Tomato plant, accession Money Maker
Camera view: horizontal (90 deg, fisheye); turntable rotation: 300 degrees
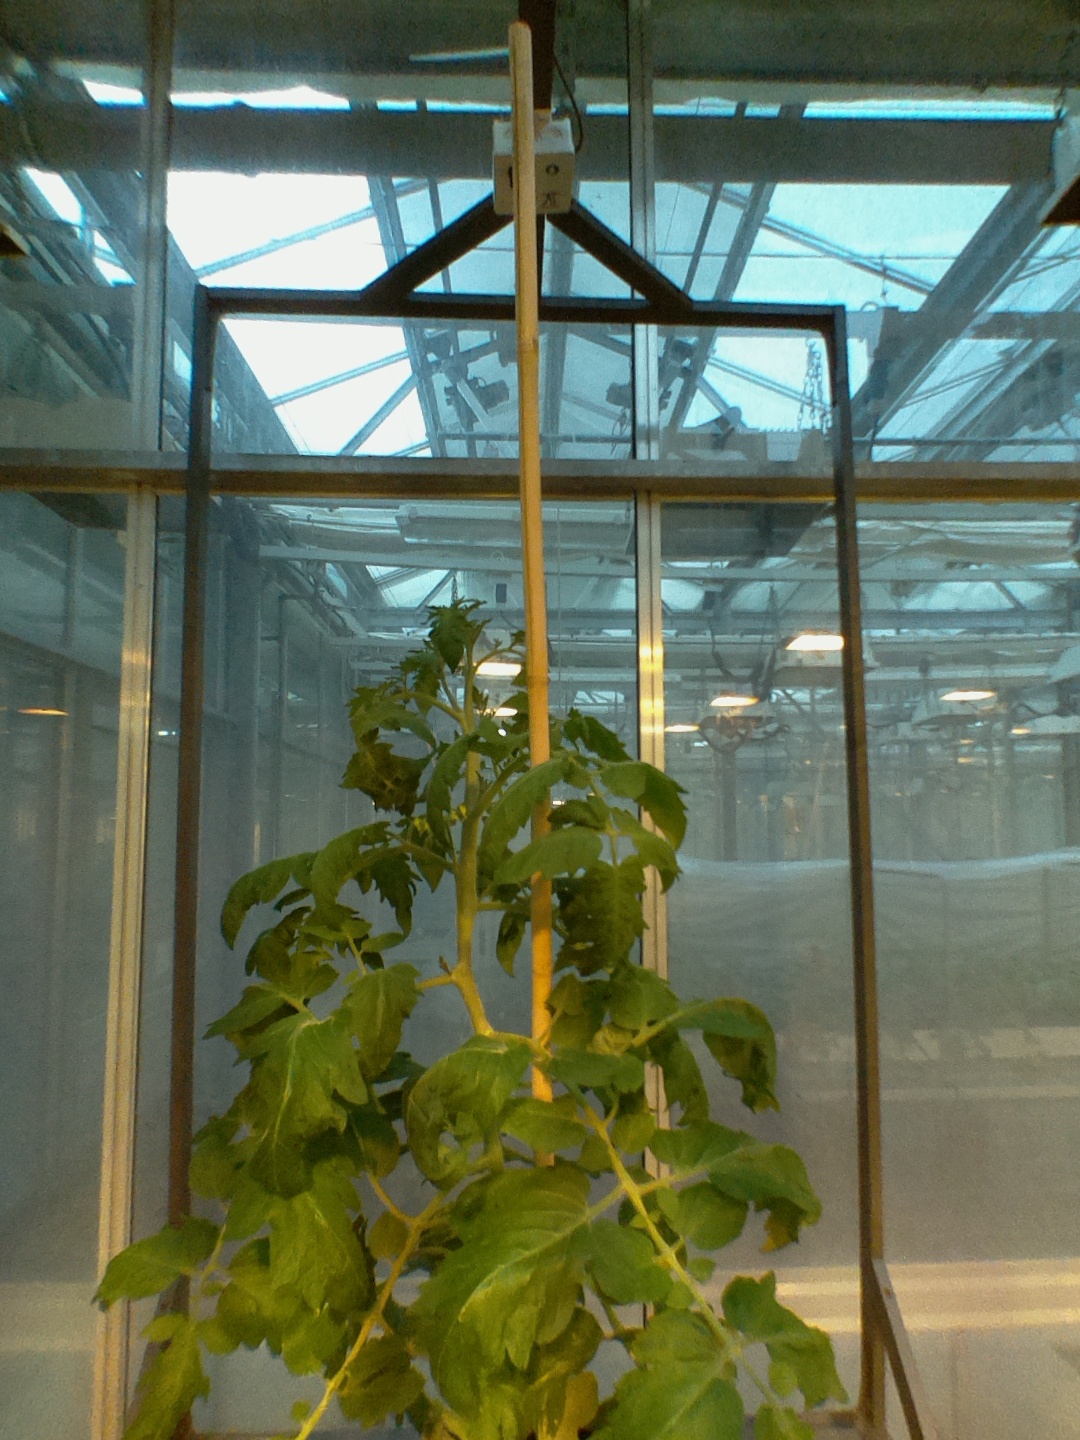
BBCH growth stage 65: Full flowering, 50%-60% of flowers open, first petals falling